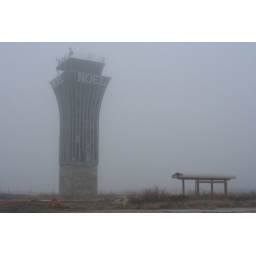
The old airport control tower in fog... the Texas version of a white Christmas.